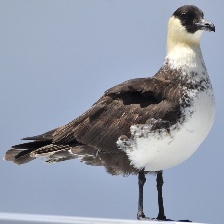
Species: POMARINE JAEGER
Scientific name: STERCORARIUS POMARINUS